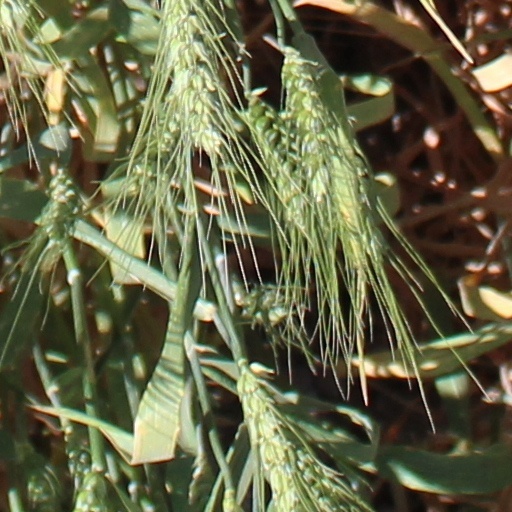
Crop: wheat